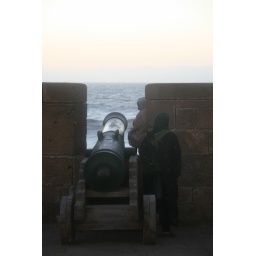
women sitting on fortress walls in Essaouira